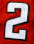
Number: 2